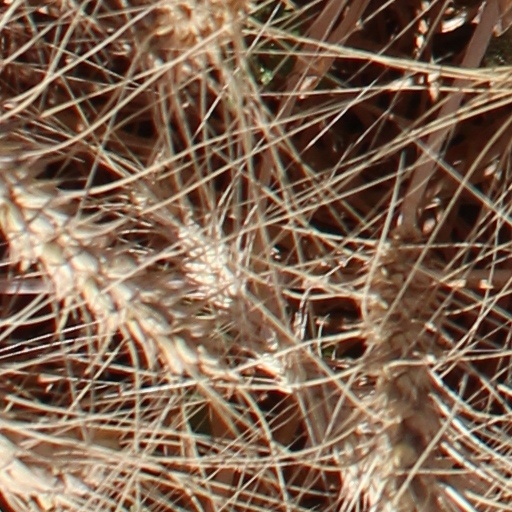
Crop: wheat